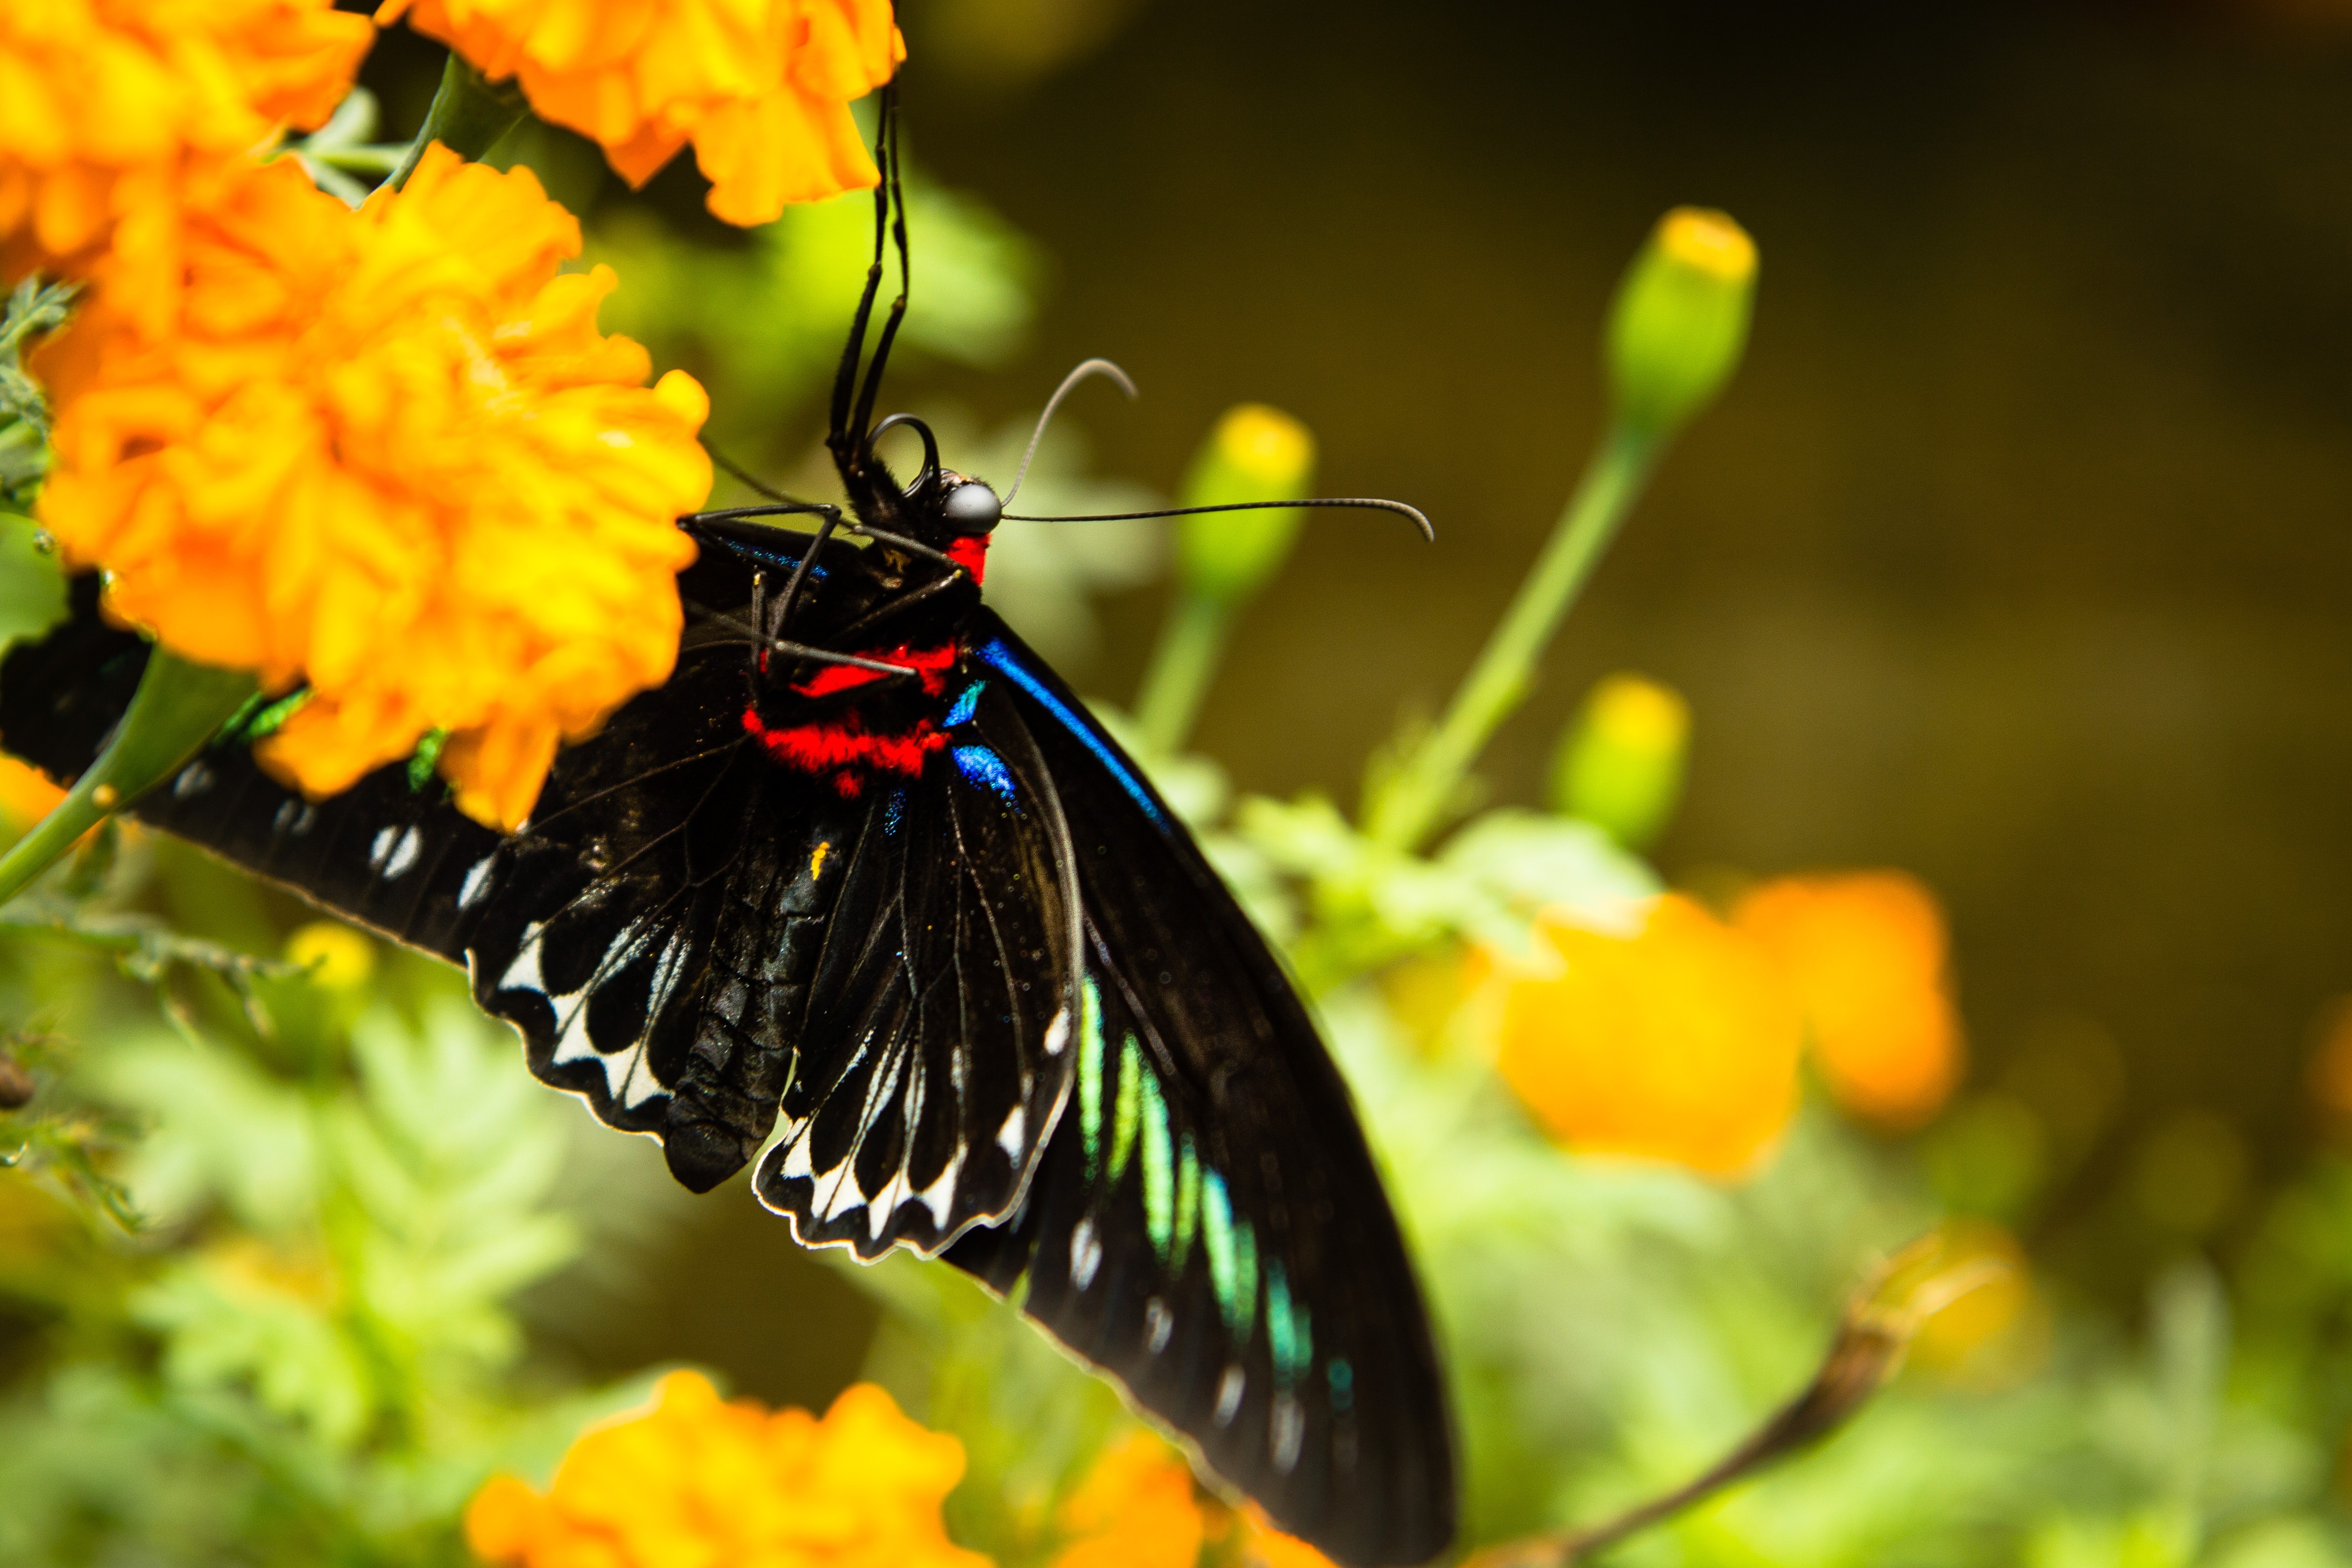
nature, flower, green, red, insect, autumn, butterfly, black, yellow, flora, fauna, invertebrate, flowers, monarch butterfly, wings, nectar, macro photography, pollinator, moths and butterflies, trogonoptera brookiana, rajah brooke's birdwing